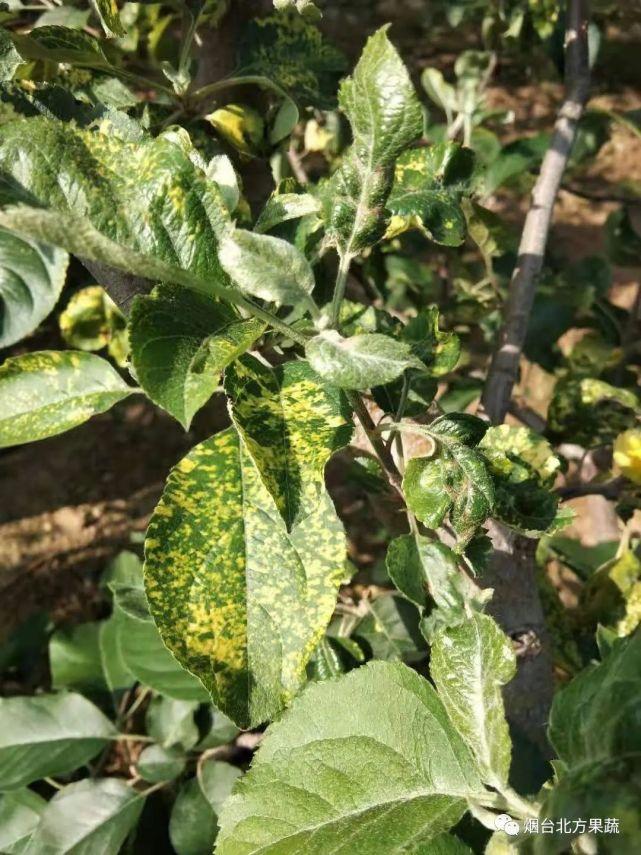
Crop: apple
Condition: mosaic_virus